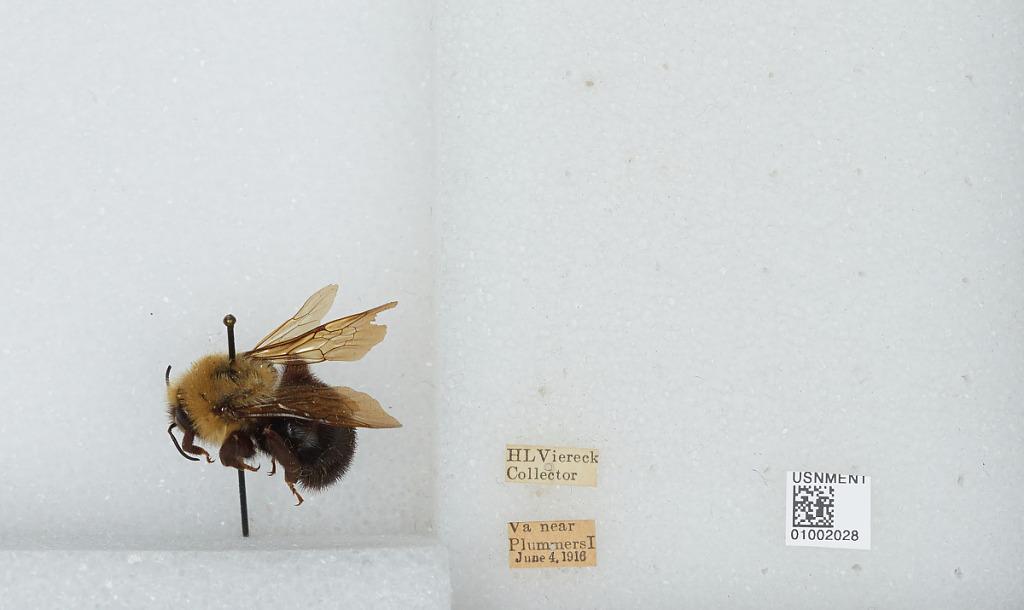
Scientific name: Bombus (Psithyrus) citrinus (Smith)
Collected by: H. Viereck
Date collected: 1916-6-4
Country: United States
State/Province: Maryland
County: Montgomery
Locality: near Plummers Island
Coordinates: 38.9694, -77.1764